Ballarat

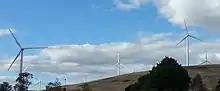
Part of the Waubra Wind Farm

Ballarat attracts 2.2 million visitors a year and the tourism and hospitality industry is a A$480 million a year sector which accounts for around 15% of Ballarat's economy and employs around 2,870 people. Tourism in Ballarat is promoted by Ballarat Regional Tourism.